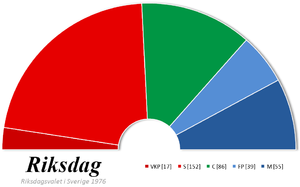
Les élections législatives suédoises de 1976 se sont déroulées le 19 septembre 1976. Le nombre de sièges à pourvoir passe de 350 à 349 pour éviter que ne se reproduise la situation de 1973, où les partis de gouvernement et ceux d'oppositions comptaient exactement le même nombre de sièges, rendant l'exercice du vote difficile.